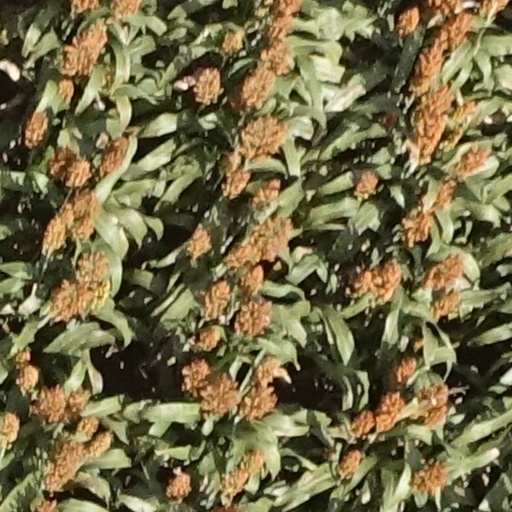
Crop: sorghum